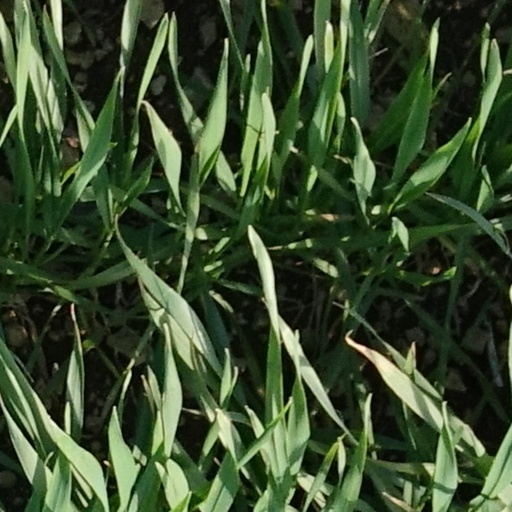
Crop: wheat